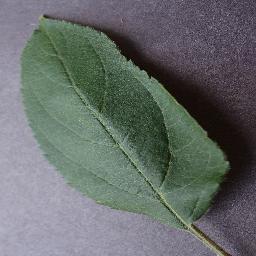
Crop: apple
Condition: healthy